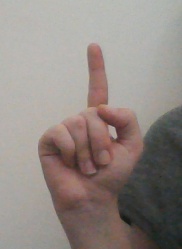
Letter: bb